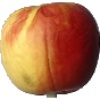
Label: Apple Red Yellow 1